Marine chemistry

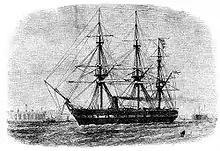
HMS Challenger (1858)

Early inquiries about marine chemistry usually concerned the origin of salinity in the ocean, including work by Robert Boyle. Modern chemical oceanography began as a field with the 1872–1876 "Challenger" expedition, led by the British Royal Navy which made the first systematic measurements of ocean chemistry. The chemical analysis of these samples providing the first systematic study of the composition of seawater was conducted by John Murray and George Forchhammer, leading to a better understanding of elements like chloride, sodium, and sulfate in ocean waters